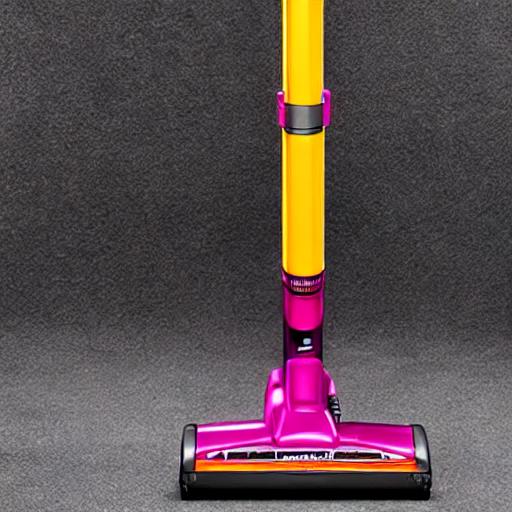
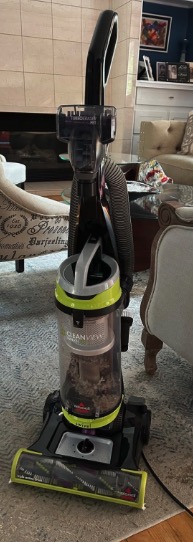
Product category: items_vacuum
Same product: no